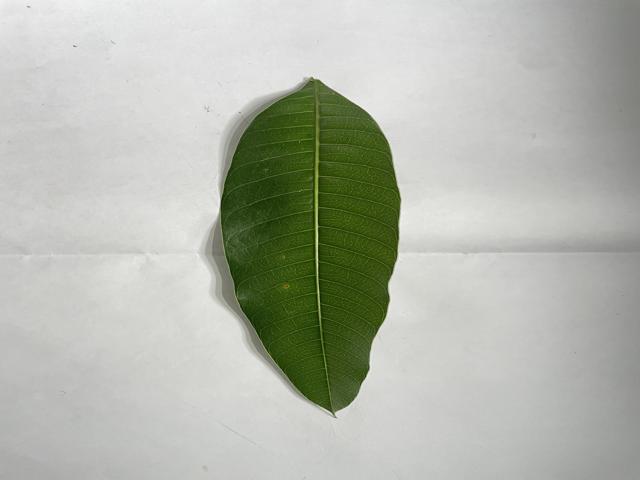
Mango leaf variety: Fazli